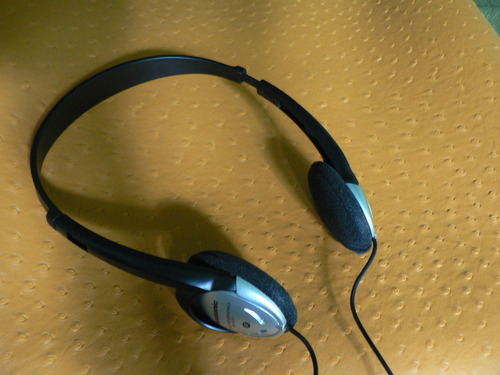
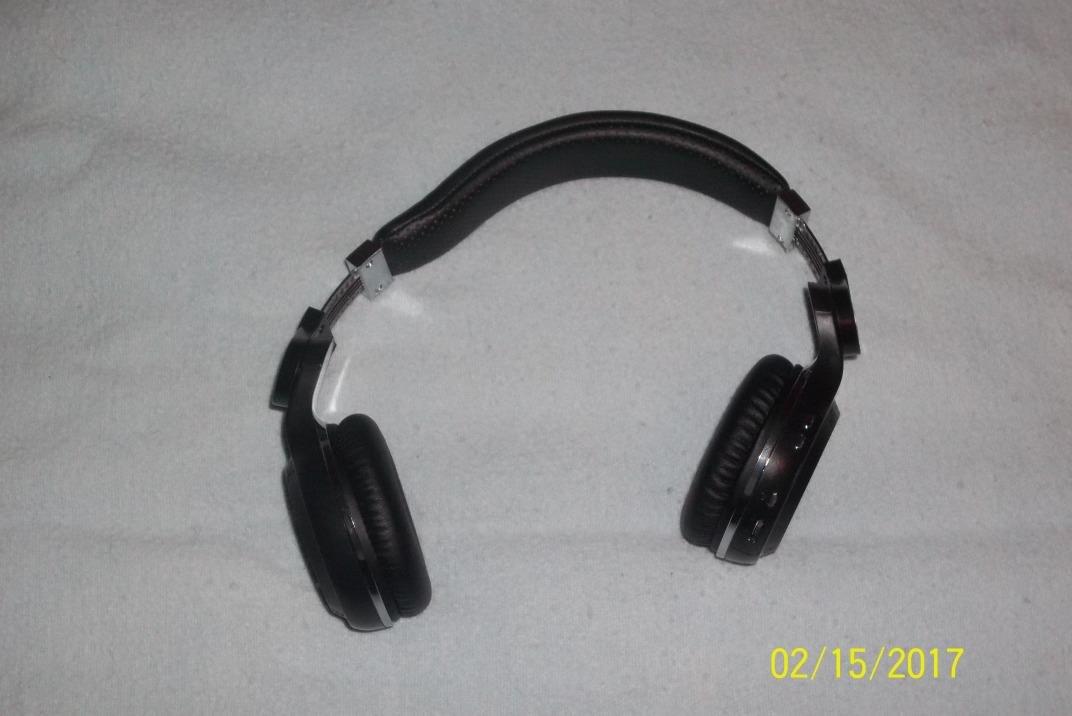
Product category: headphones
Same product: no